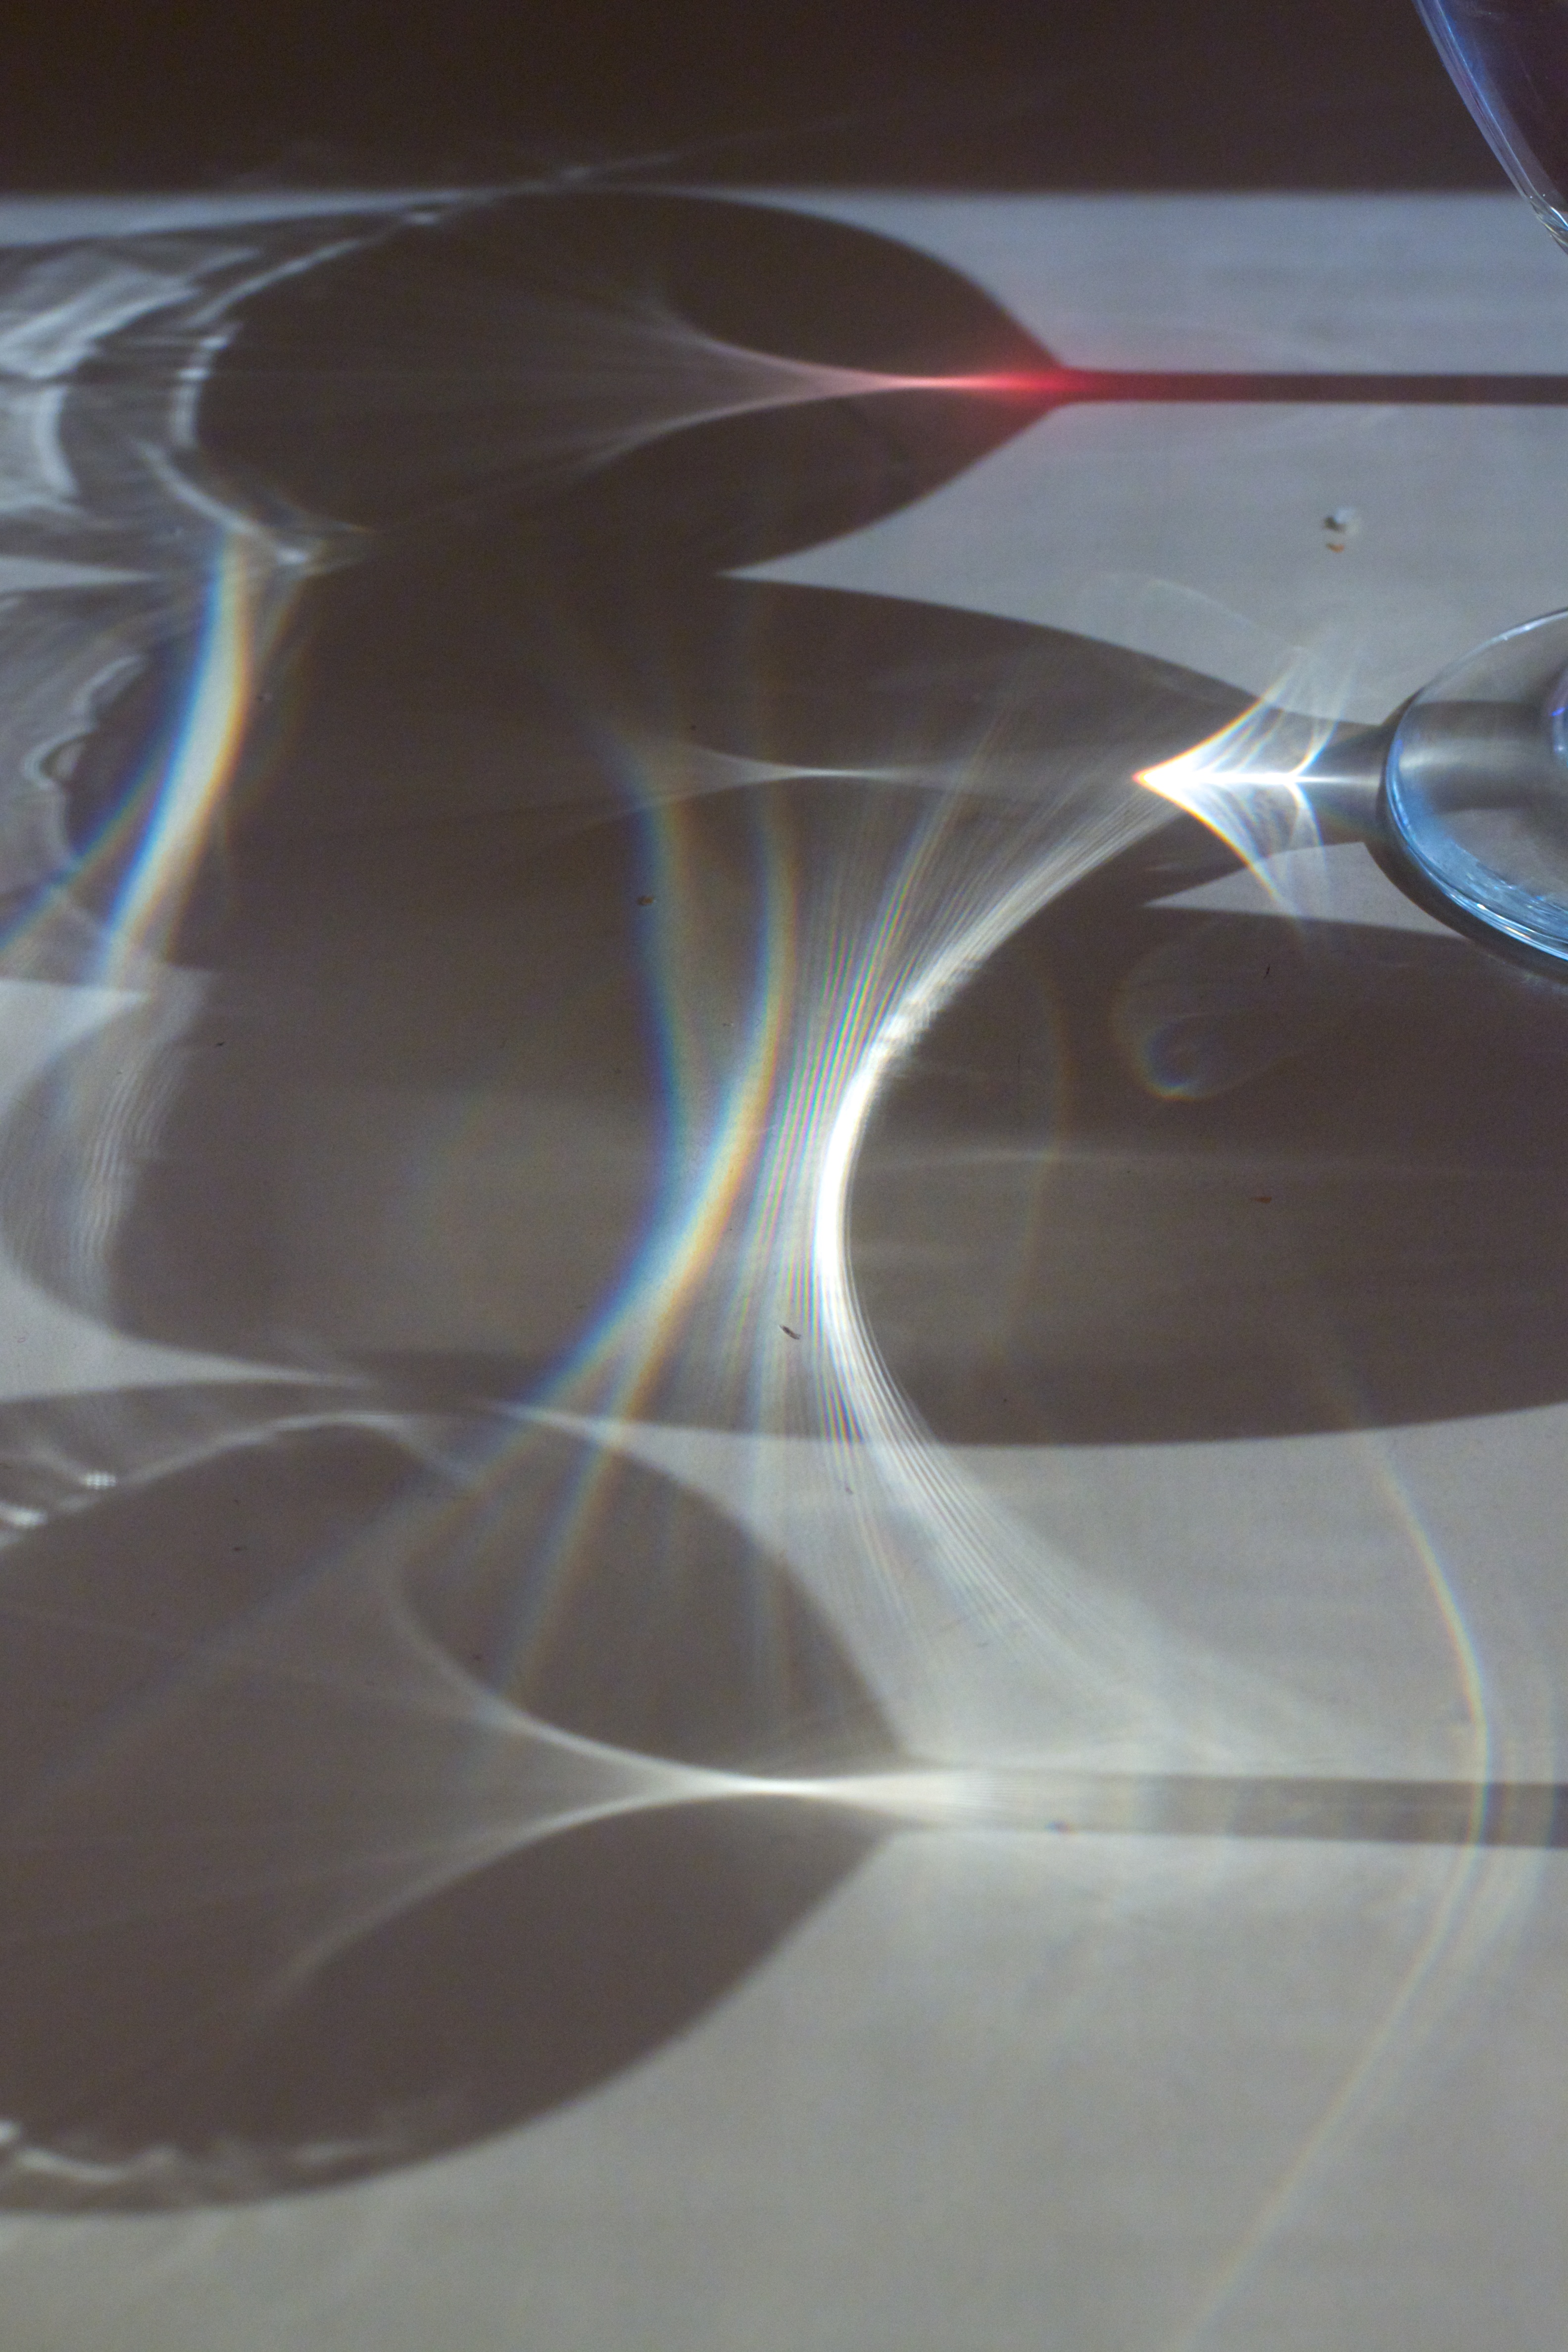
wing, light, white, glass, ceiling, line, reflection, color, blue, circle, art, design, glasses, organ, shape